The Two Gentlemen of Verona

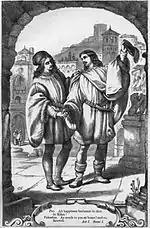
H.C. Selous' illustration of Valentine and Proteus's farewell in 1.1; from "The Plays of William Shakespeare: The Comedies", edited by Charles Cowden Clarke and Mary Cowden Clarke (1830)

One of the dominant theories as regards the value of "Two Gentlemen" is that thematically, it represents a 'trial run' of sorts, in which Shakespeare deals briefly with themes which he would examine in more detail in later works. E. K. Chambers, for example, believed that the play represents something of a gestation of Shakespeare's great thematic concerns. Writing in 1905, Chambers stated that "Two Gentlemen"